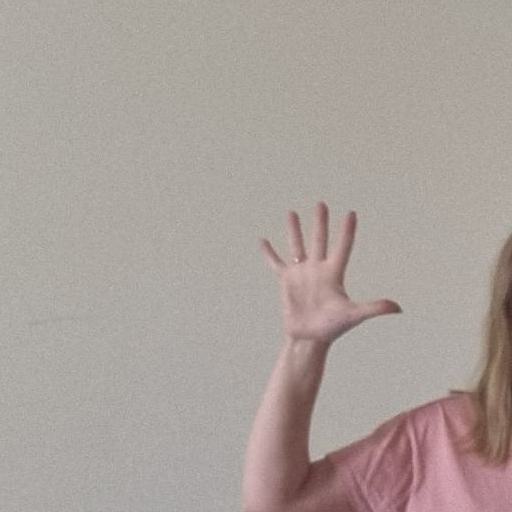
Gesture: palm